Ryo Yokoyama

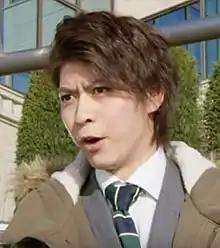

Please don't delete this article because this actor or actress is new and will play/is playing a lead, supporting or breakthrough role in the tokusatsu series "Kaitou Sentai Lupinranger VS Keisatsu Sentai Patranger" and will continue their career and make more roles, either lead or supporting, after the end of the programme.